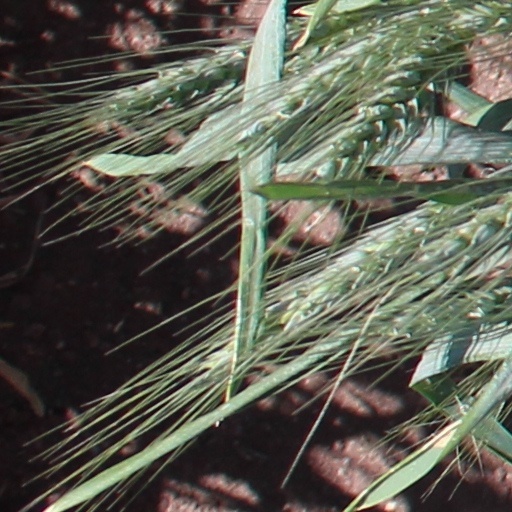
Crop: wheat